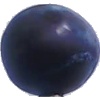
Label: Plum 3